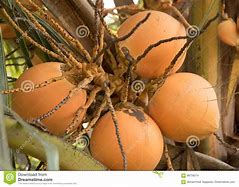
Label: coconut